Southern Flinders Ranges

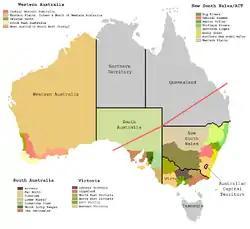
Australian wine zones & regions

Southern Flinders Ranges is a South Australian wine region, located east of Spencer Gulf. It is located to the east and north-east of Port Pirie. Though vines have been planted in the area since the 1890s, the Southern Flinders Ranges is a relatively new wine-growing region that began to emerged during the last 20 years of the 20th century. The term 'Southern Flinders Ranges' was registered as an Australian Geographical Indication under the "Wine Australia Corporation Act 1980" on 19 August 2003.